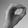
ASL letter: O